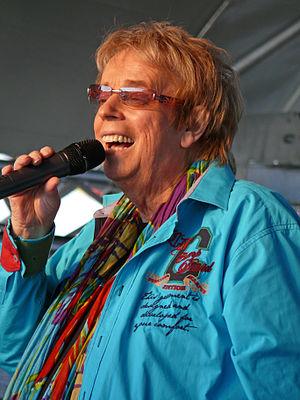
Ekkehard "Ekki" Göpelt, né le 1ᵉʳ janvier 1945 à Nerchau et mort le 25 février 2016 à Berlin, est un chanteur et animateur de radio et de télévision allemand.